Marten van Cleve

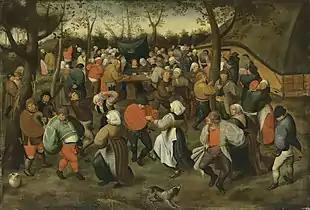
"Outdoor wedding dance"

Marten van Cleve first studied under his father. According to the early Flemish biographer Karel van Mander Marten van Cleve studied under Frans Floris, the leading Flemish history painter in the mid 16th century. There is no evidence for this apprenticeship. Some stylistic similarities with Frans Floris' works that appear in van Cleve's early work and the engravings after his inventions make the apprenticeship plausible. Van Mander also stated that van Cleve did not follow the 16th century trend of Flemish painters to study in Italy. This may explain why van Cleve's work does not show the influence of Italian Mannerism with its unrealistic deformations. Marten van Cleve became a master in the Antwerp Guild of Saint Luke in 1551.